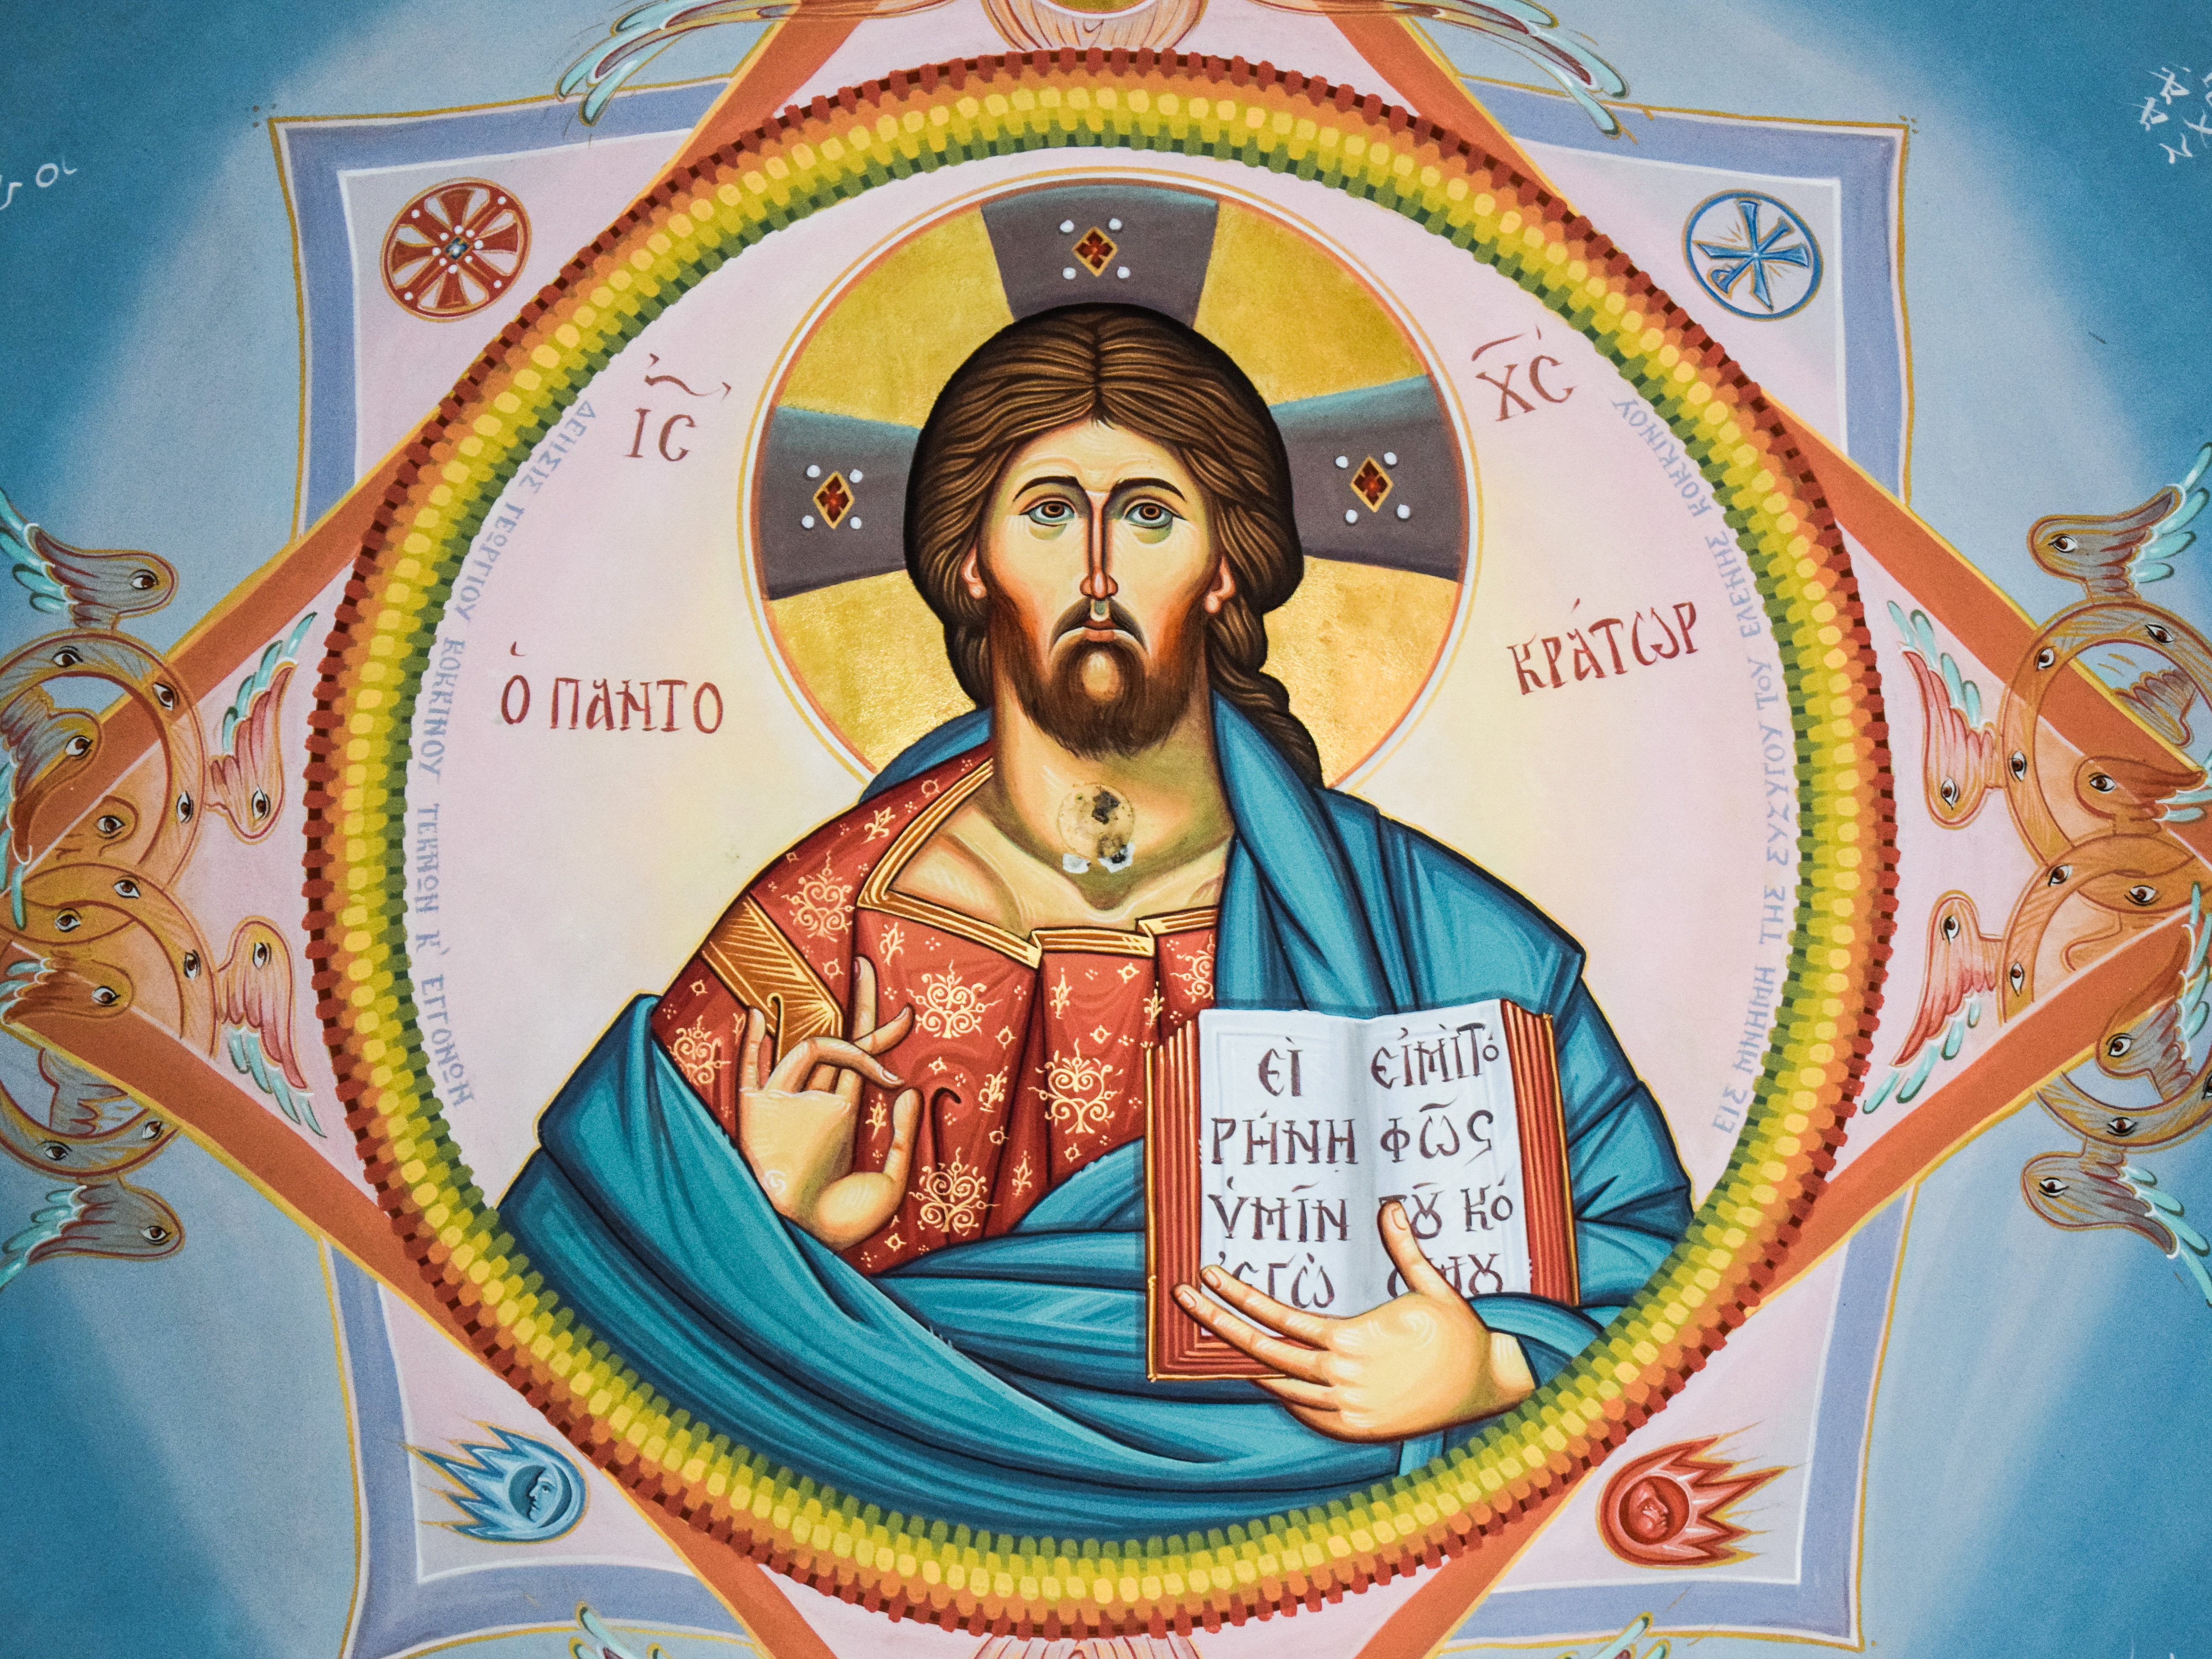
religion, church, painting, art, iconography, mural, christianity, orthodox, guru, cyprus, pantocrator, ayios nikolaos, protaras, gautama buddha